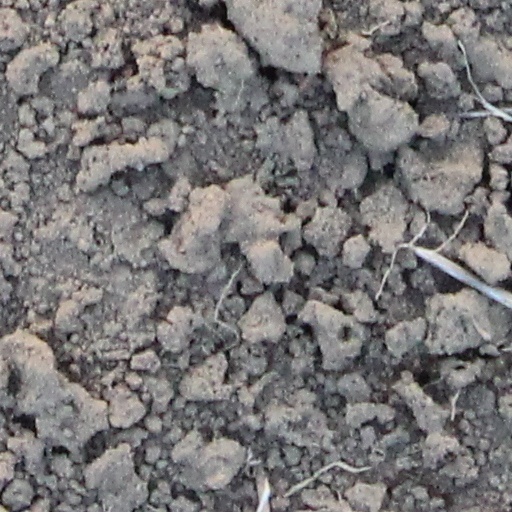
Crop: wheat